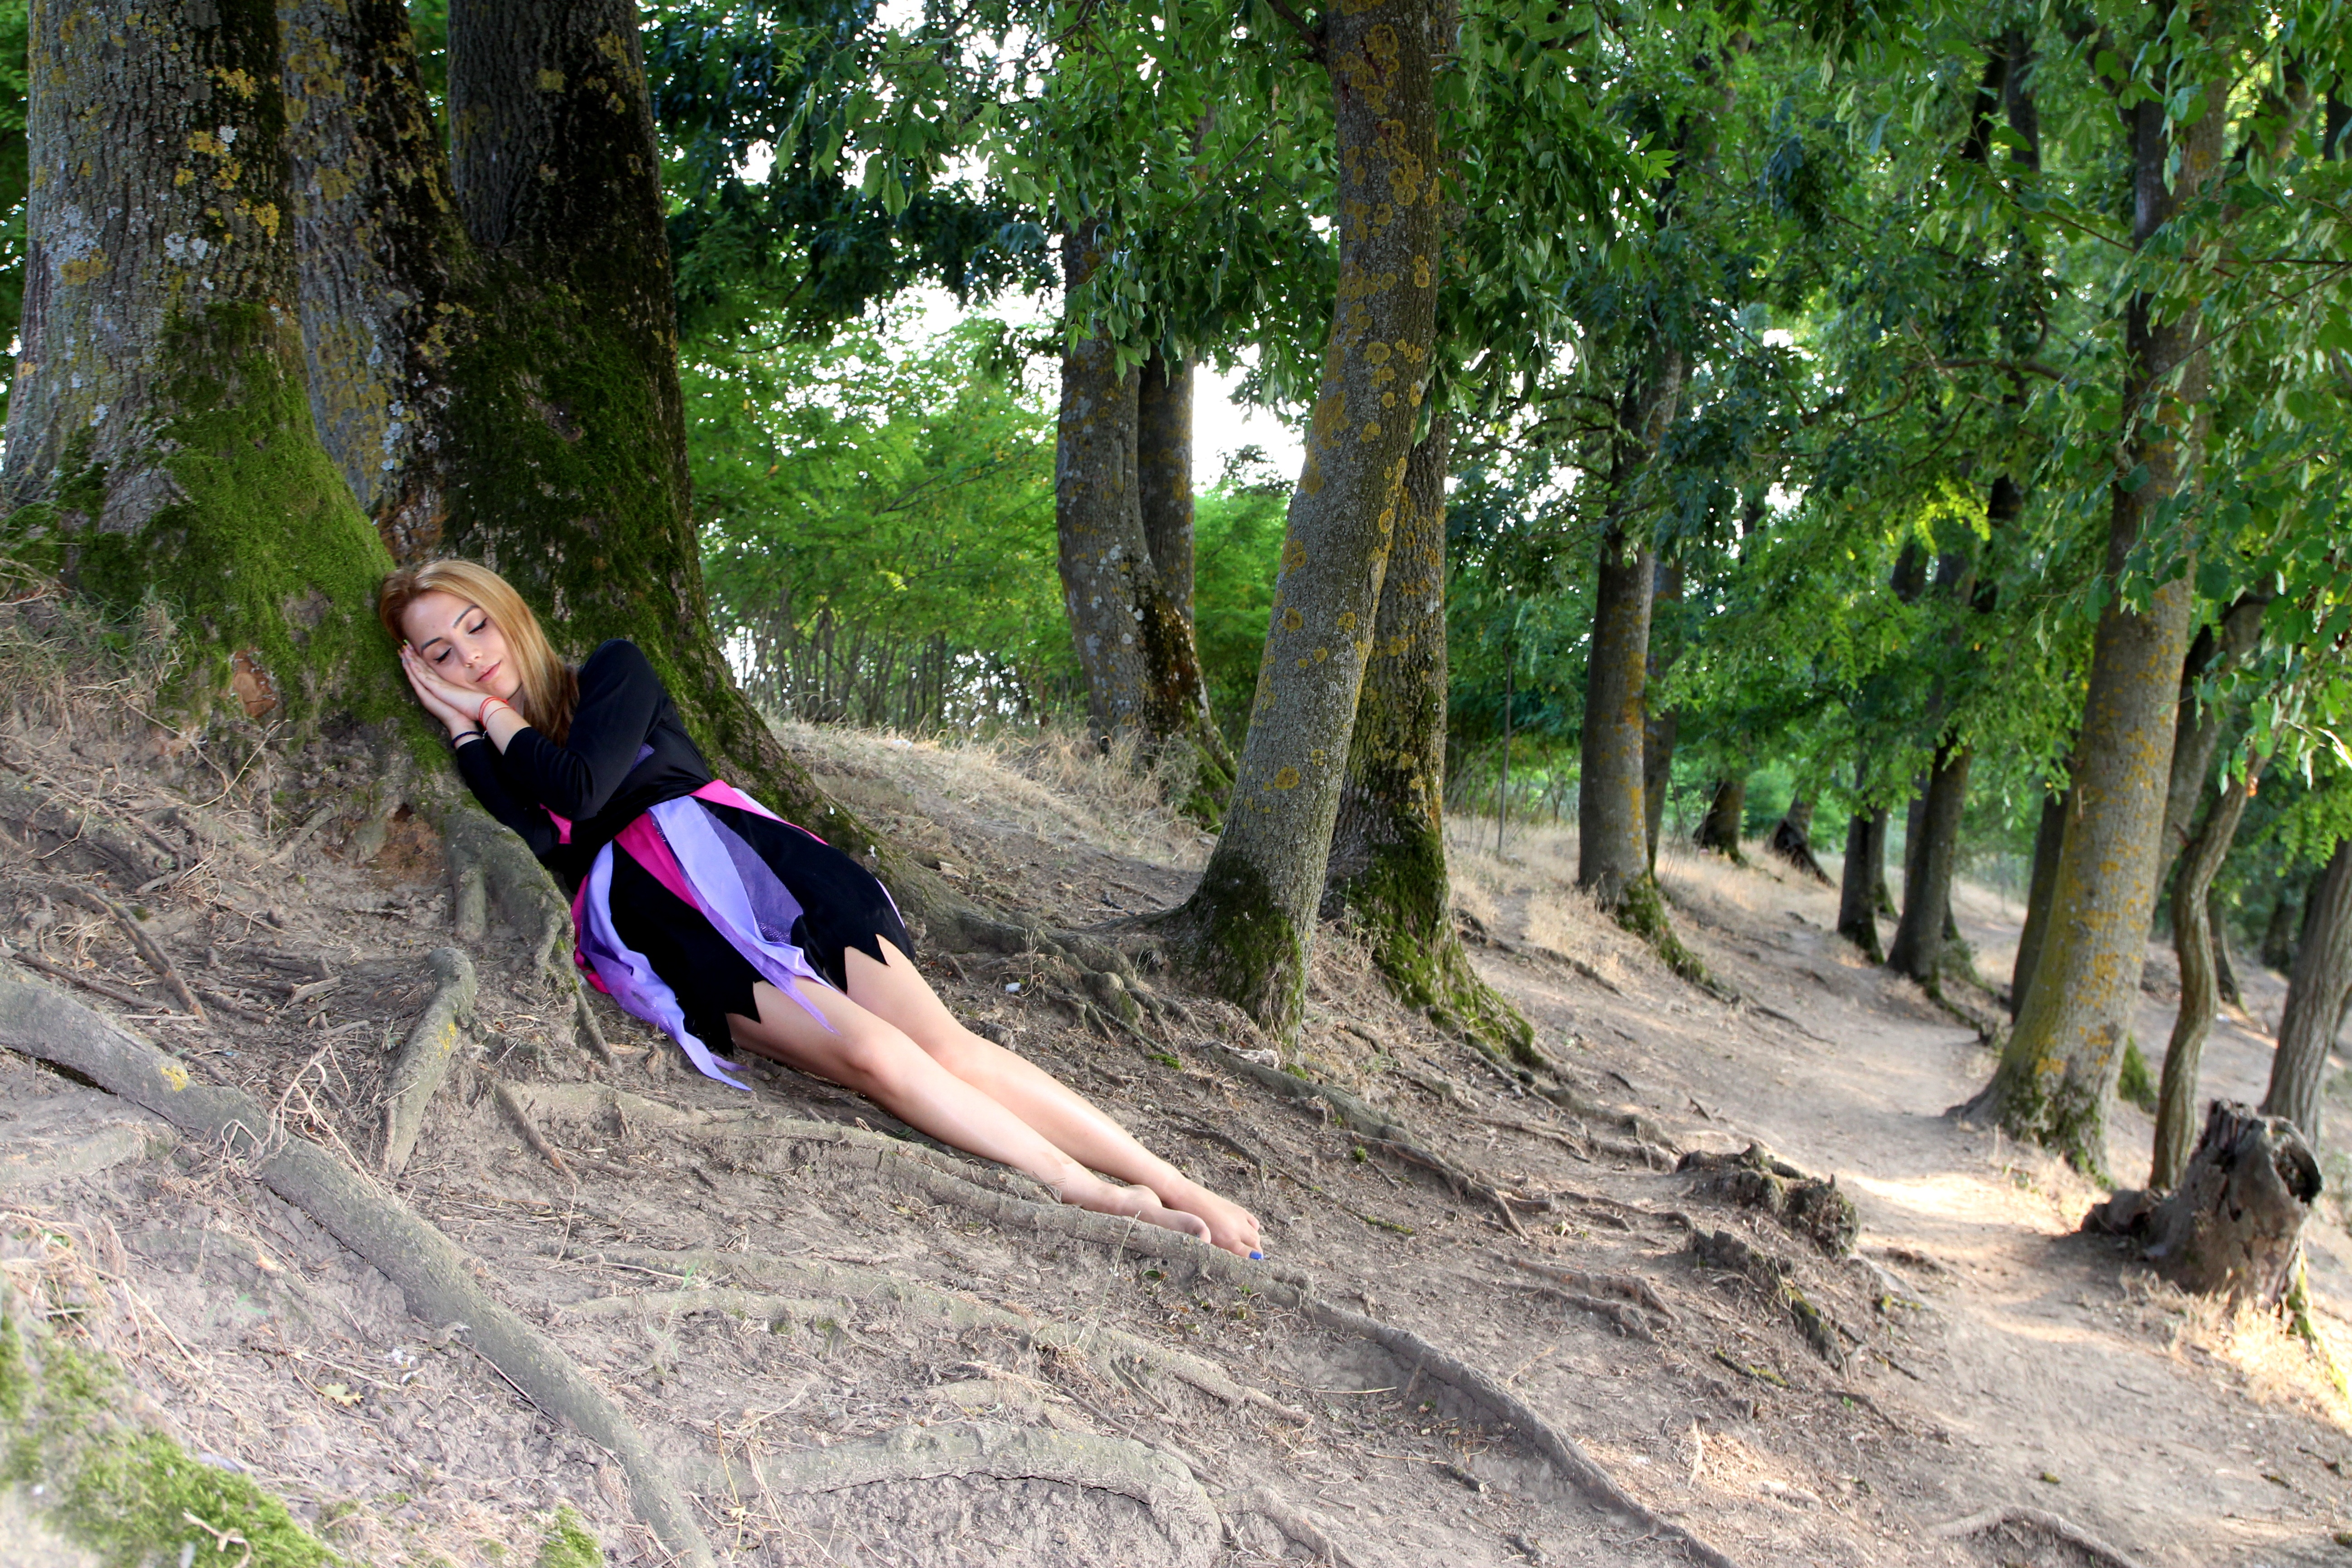
forest, walking, girl, trail, adventure, jungle, blonde, sleep, roots, elf, story, habitat, fairy, tinkerbell, natural environment